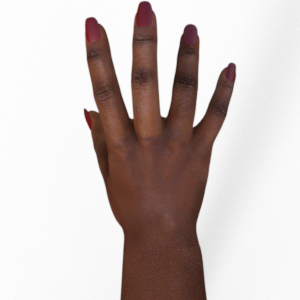
Label: paper